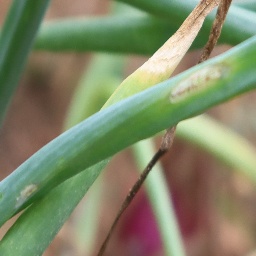
Label: Stemphylium leaf blight and collectrichum leaf blight